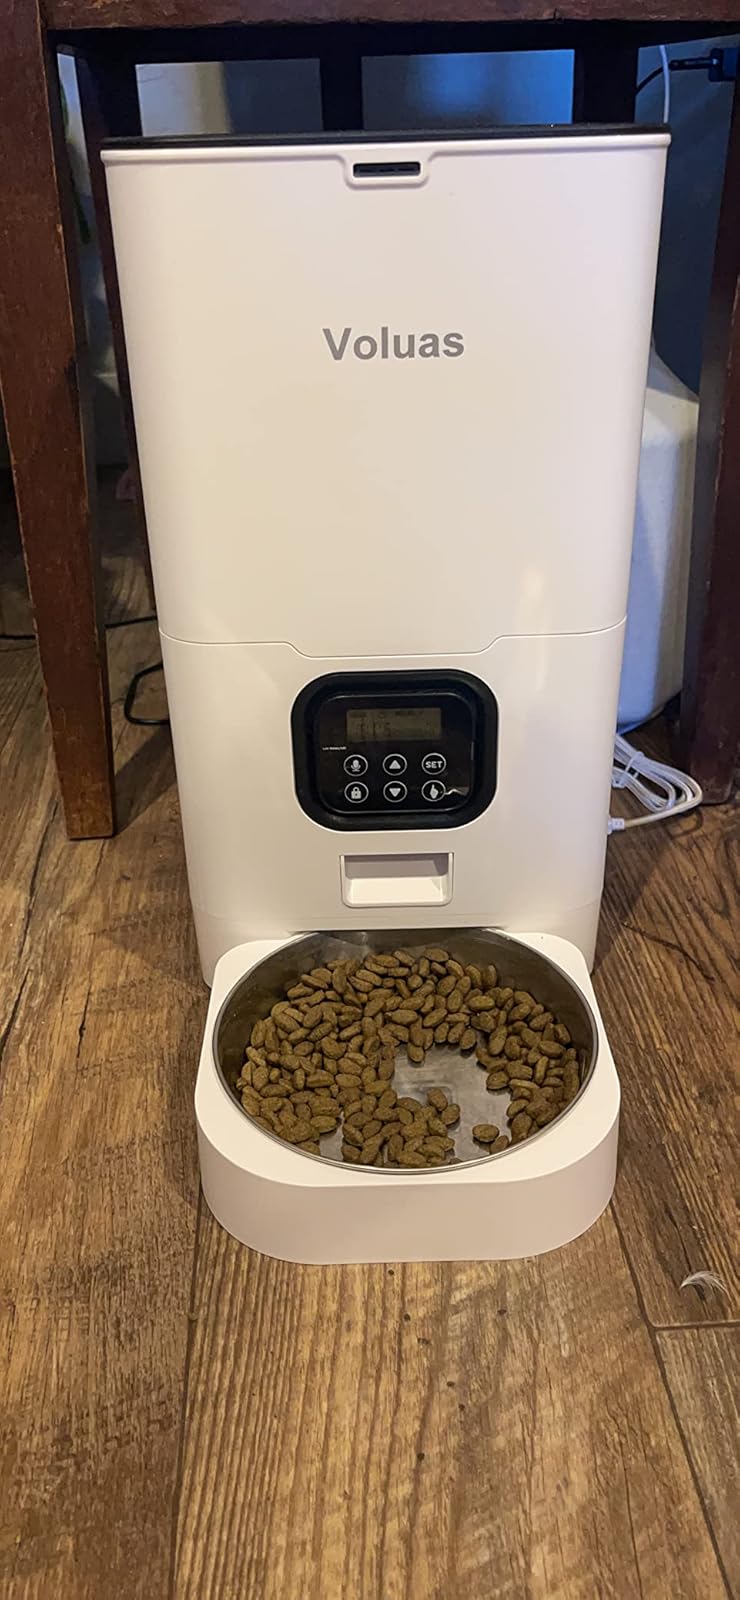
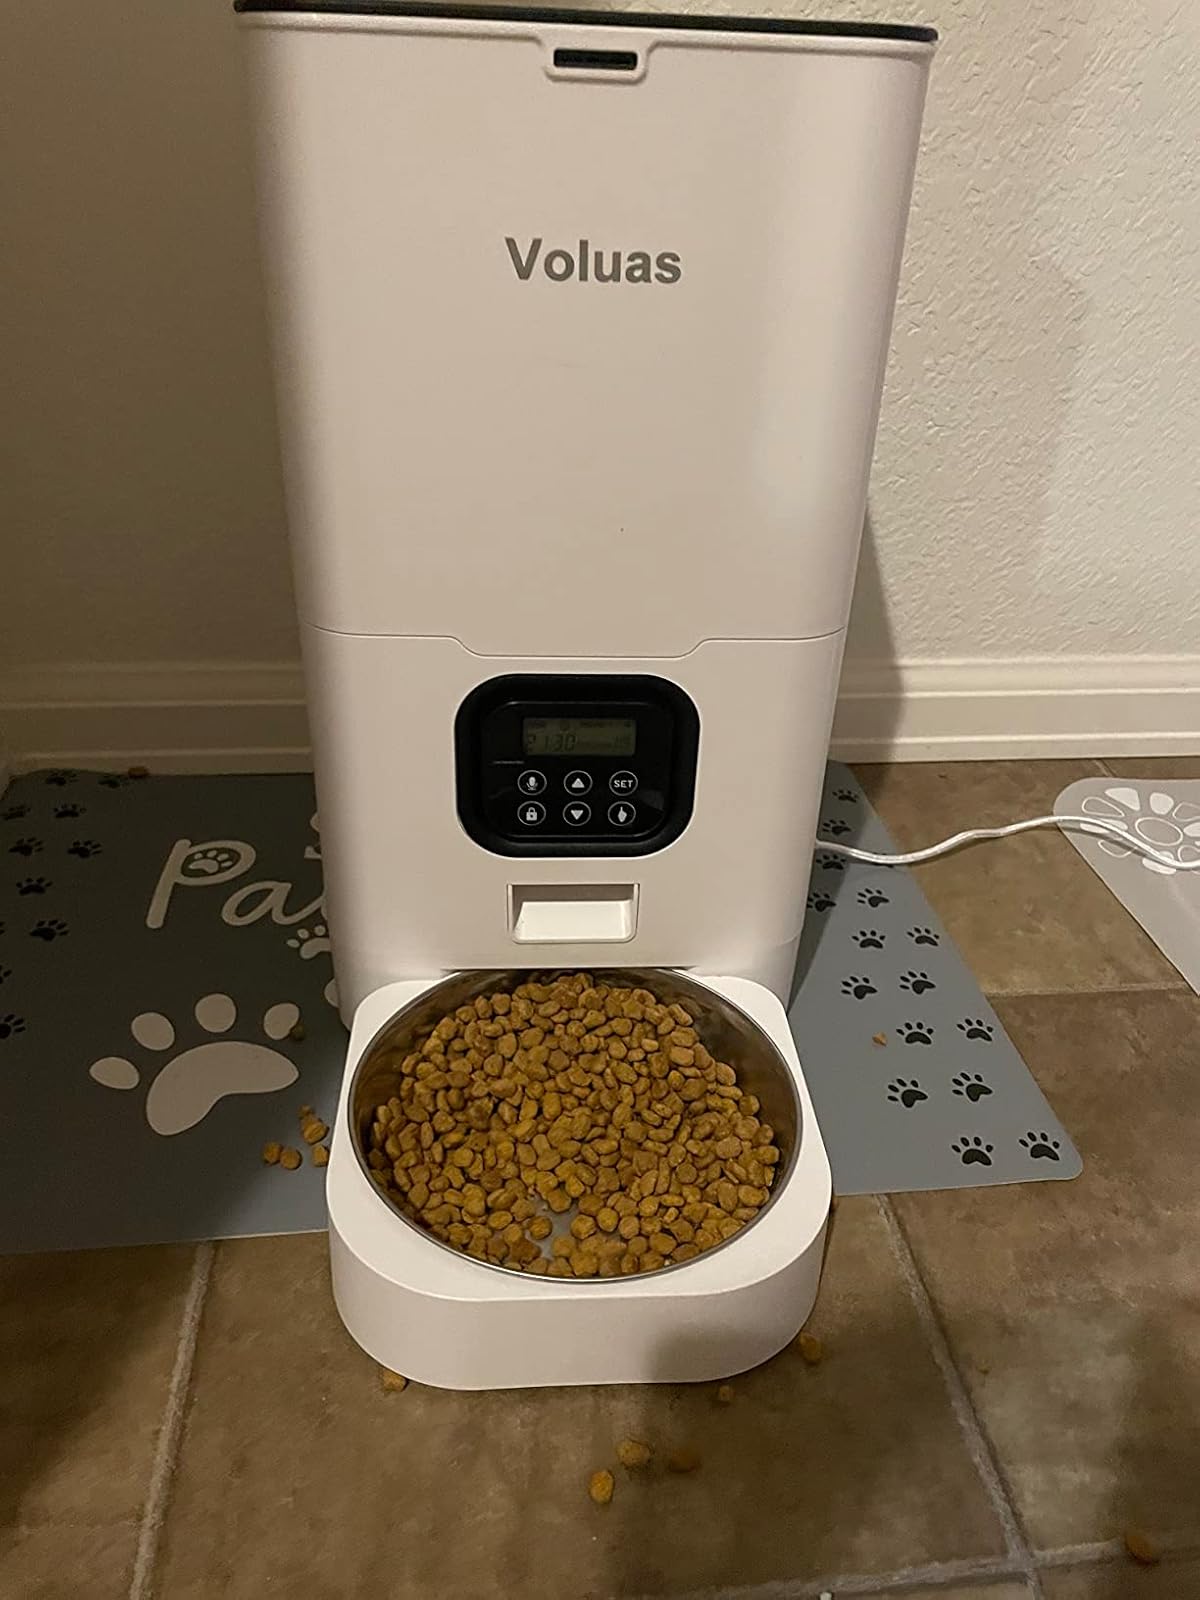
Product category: items_feeder
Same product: yes